Caput mortuum (pigment)

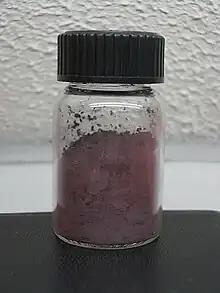
Ferric oxide

Caput mortuum (and variously spelled caput mortum or caput mortem), also known as cardinal purple, is the name given to a purple variety of hematite iron oxide pigment, used in oil paints and paper dyes. Due to the cultural significance of its deep purple colour, it was very popular for painting the robes of religious figures and important personages (e.g. art patrons), with its popularity peaking in the 18th and 19th centuries.